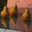
Label: pear